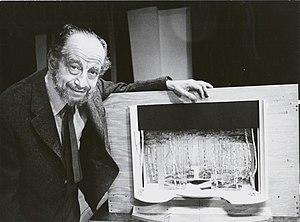
Boris Solomonovitch Aronsson, né le 15 octobre 1899 à Kiev et mort le 16 novembre 1980 à New York, est un décorateur américain d'origine russe, connu comme Boris Aronson.